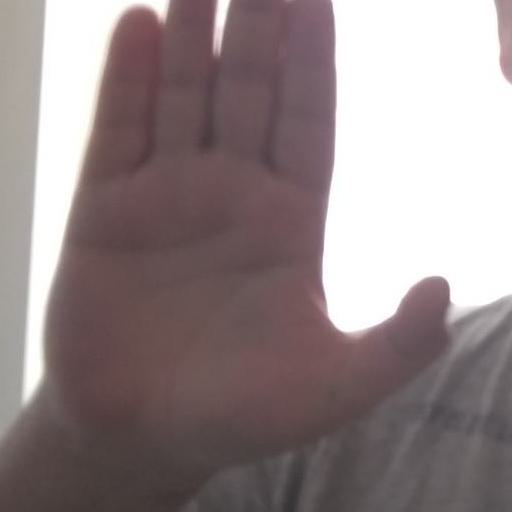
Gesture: stop